MV Araraquara

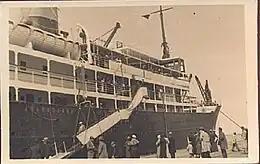
"" embarking passengers

In January 1942, Brazil suspended diplomatic relations with Germany. From that February, German and Italian submarines began to sink Brazilian merchant ships. However, Brazil remained neutral. Early in August, the United States Navy, aided by Brazil, began air patrols from Brazilian bases against Axis submarines, leading to a state of "latent war" between Brazil and the Axis. In response, the German Oberkommando der Marine (OKM) ordered "U-507" to the Brazilian coast; there to conduct "free manœuvres"; i.e. sink any Allied or neutral ship, except Argentinian and Chilean ones.